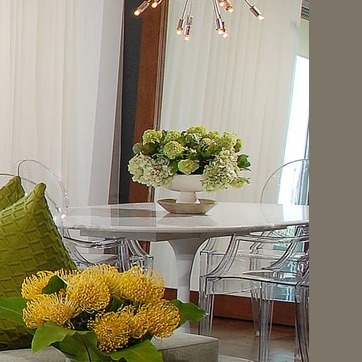
Material: ceramic